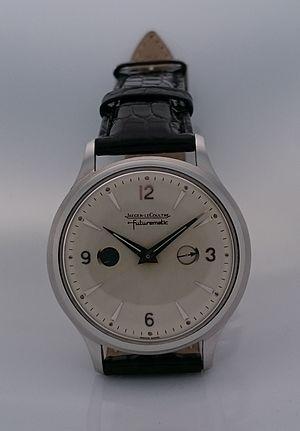
Futurematic est le nom d'une série de montres à remontage automatique de Jaeger-LeCoultre, produite entre 1951 et 1958.